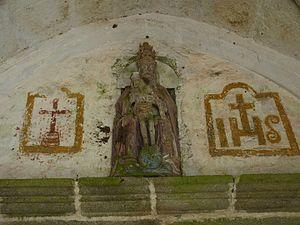
Statue du porche sud église de Plounéour-Ménez This object is classé Monument Historique in the base Palissy, database of the French furniture patrimony of the French ministry of culture,
Plounéour-Ménez est une commune du département du Finistère, dans la région Bretagne, en France.